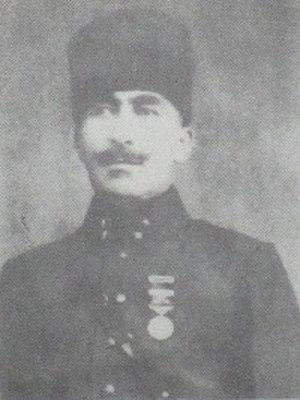
Yakub Chevki Pacha devenu sous la République de Turquie Yakup Şevki Subaşı, né en 1876 à Harpout, mort le 20 décembre 1939 à Istanbul, est un militaire de l'Armée ottomane puis des Forces armées turques. Pacha est un titre de fonction.
Le XVᵉ corps ottoman est une unité militaire de l'armée ottomane ayant combattu pendant la Première Guerre mondiale en Orient. Il participe à la bataille des Dardanelles avant d'être envoyé sur le front russe en Galicie. Il est rappelé en Syrie puis en Anatolie en 1917-1918.